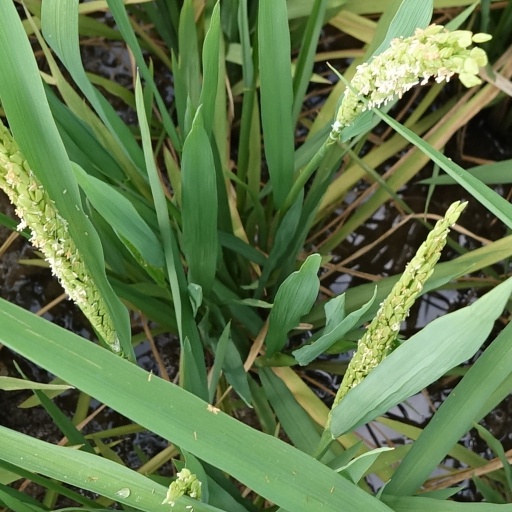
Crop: rice